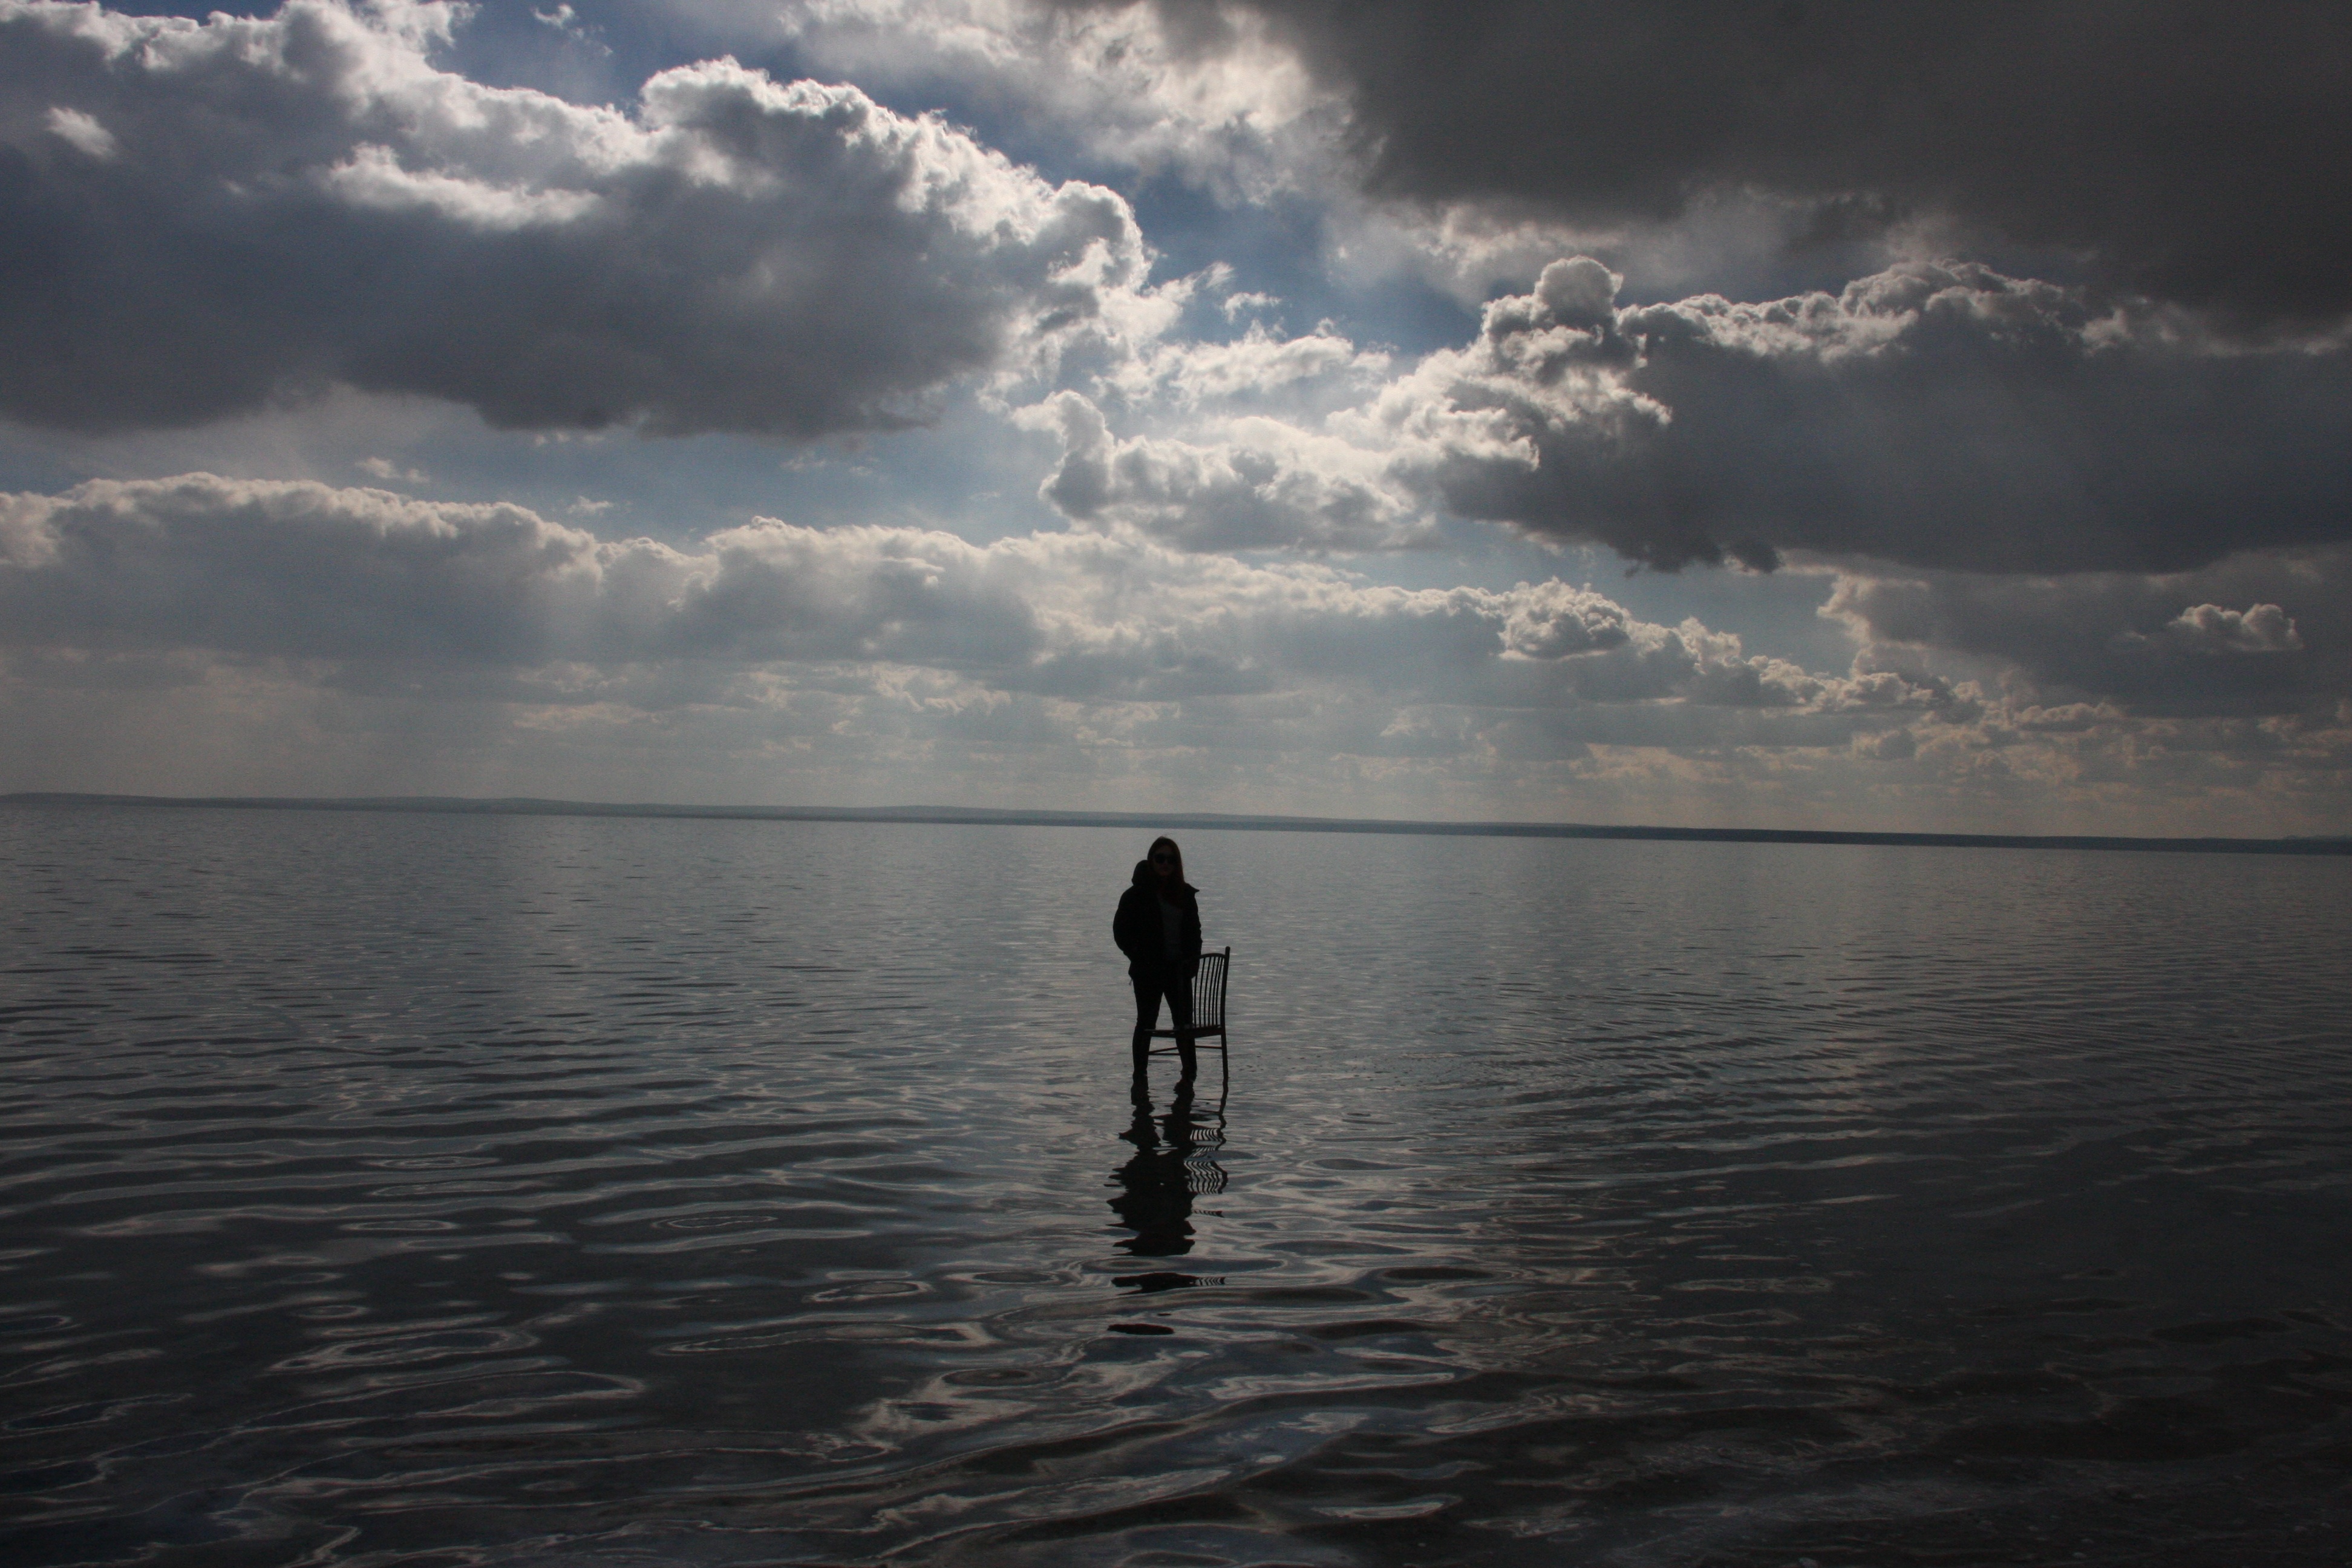
sea, ocean, horizon, cloud, sky, sunset, sunlight, shore, lake, dusk, evening, reflection, bay, loch, meteorological phenomenon